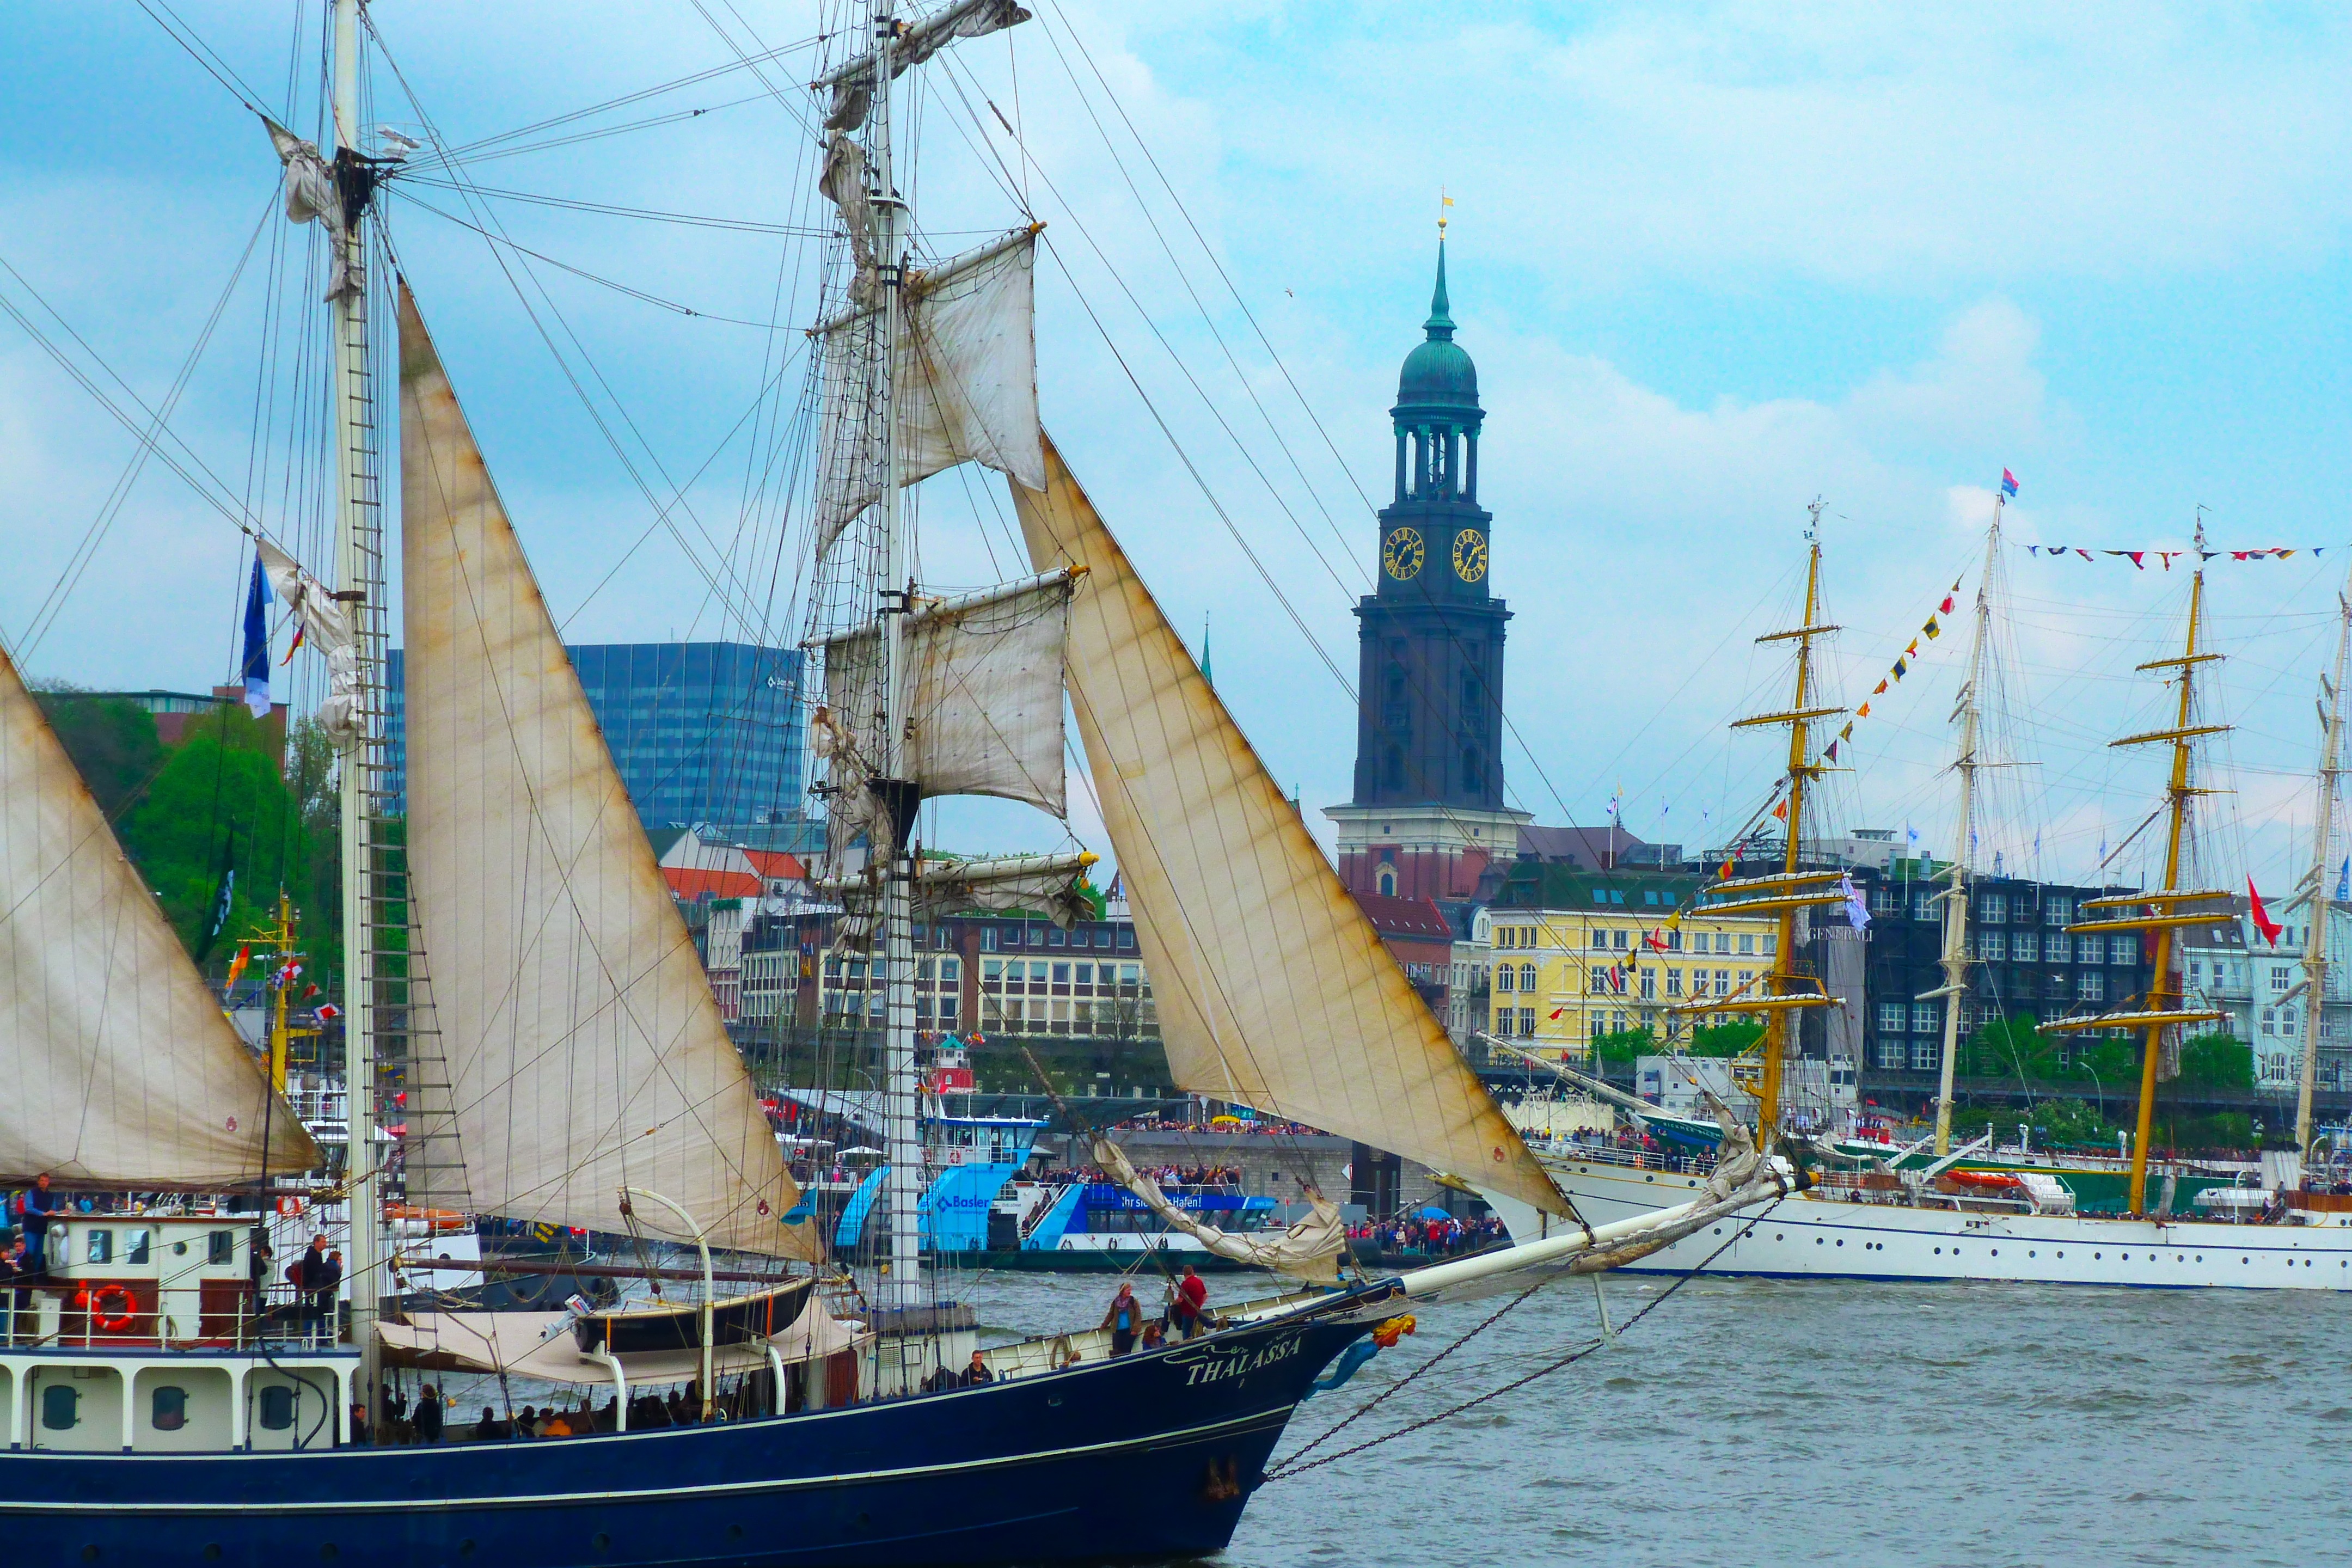
sea, boat, ship, vehicle, mast, sailing, rigging, port, sailboat, sail, sailing vessel, watercraft, schooner, windjammer, barque, hamburg, frigate, brig, sailing ship, michel, hafengeburtstag, training ship, tall ship, galleon, full rigged ship, ship of the line, caravel, brigantine, barquentine, carrack, manila galleon